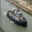
Label: ship